Unwanted (film)

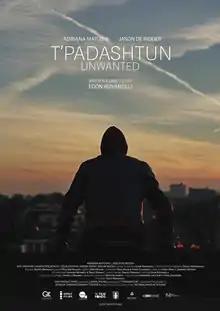
Film poster

Unwanted (Albanian: T'padashtun) is a 2017 Kosovan social drama film directed by Edon Rizvanolli. It was selected as the Kosovan entry for the Best Foreign Language Film at the 90th Academy Awards, but it was not nominated.